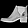
Label: Ankle boot